Terence Blanchard

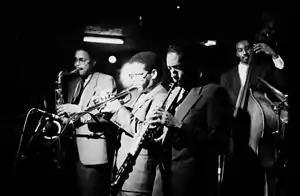
The Jazz Messengers of 1985, from left: Jean Toussaint, Terence Blanchard, Donald Harrison, and Lonnie Plaxico

While at Rutgers University, Blanchard began touring with the Lionel Hampton Orchestra. In 1982, Wynton Marsalis recommended Blanchard as his replacement in Art Blakey's Jazz Messengers and Blakey would appoint Blanchard the band's musical director. Along with his New Orleans homeboy, Donald Harrison, Blanchard toured extensively and recorded five albums with the legendary band.